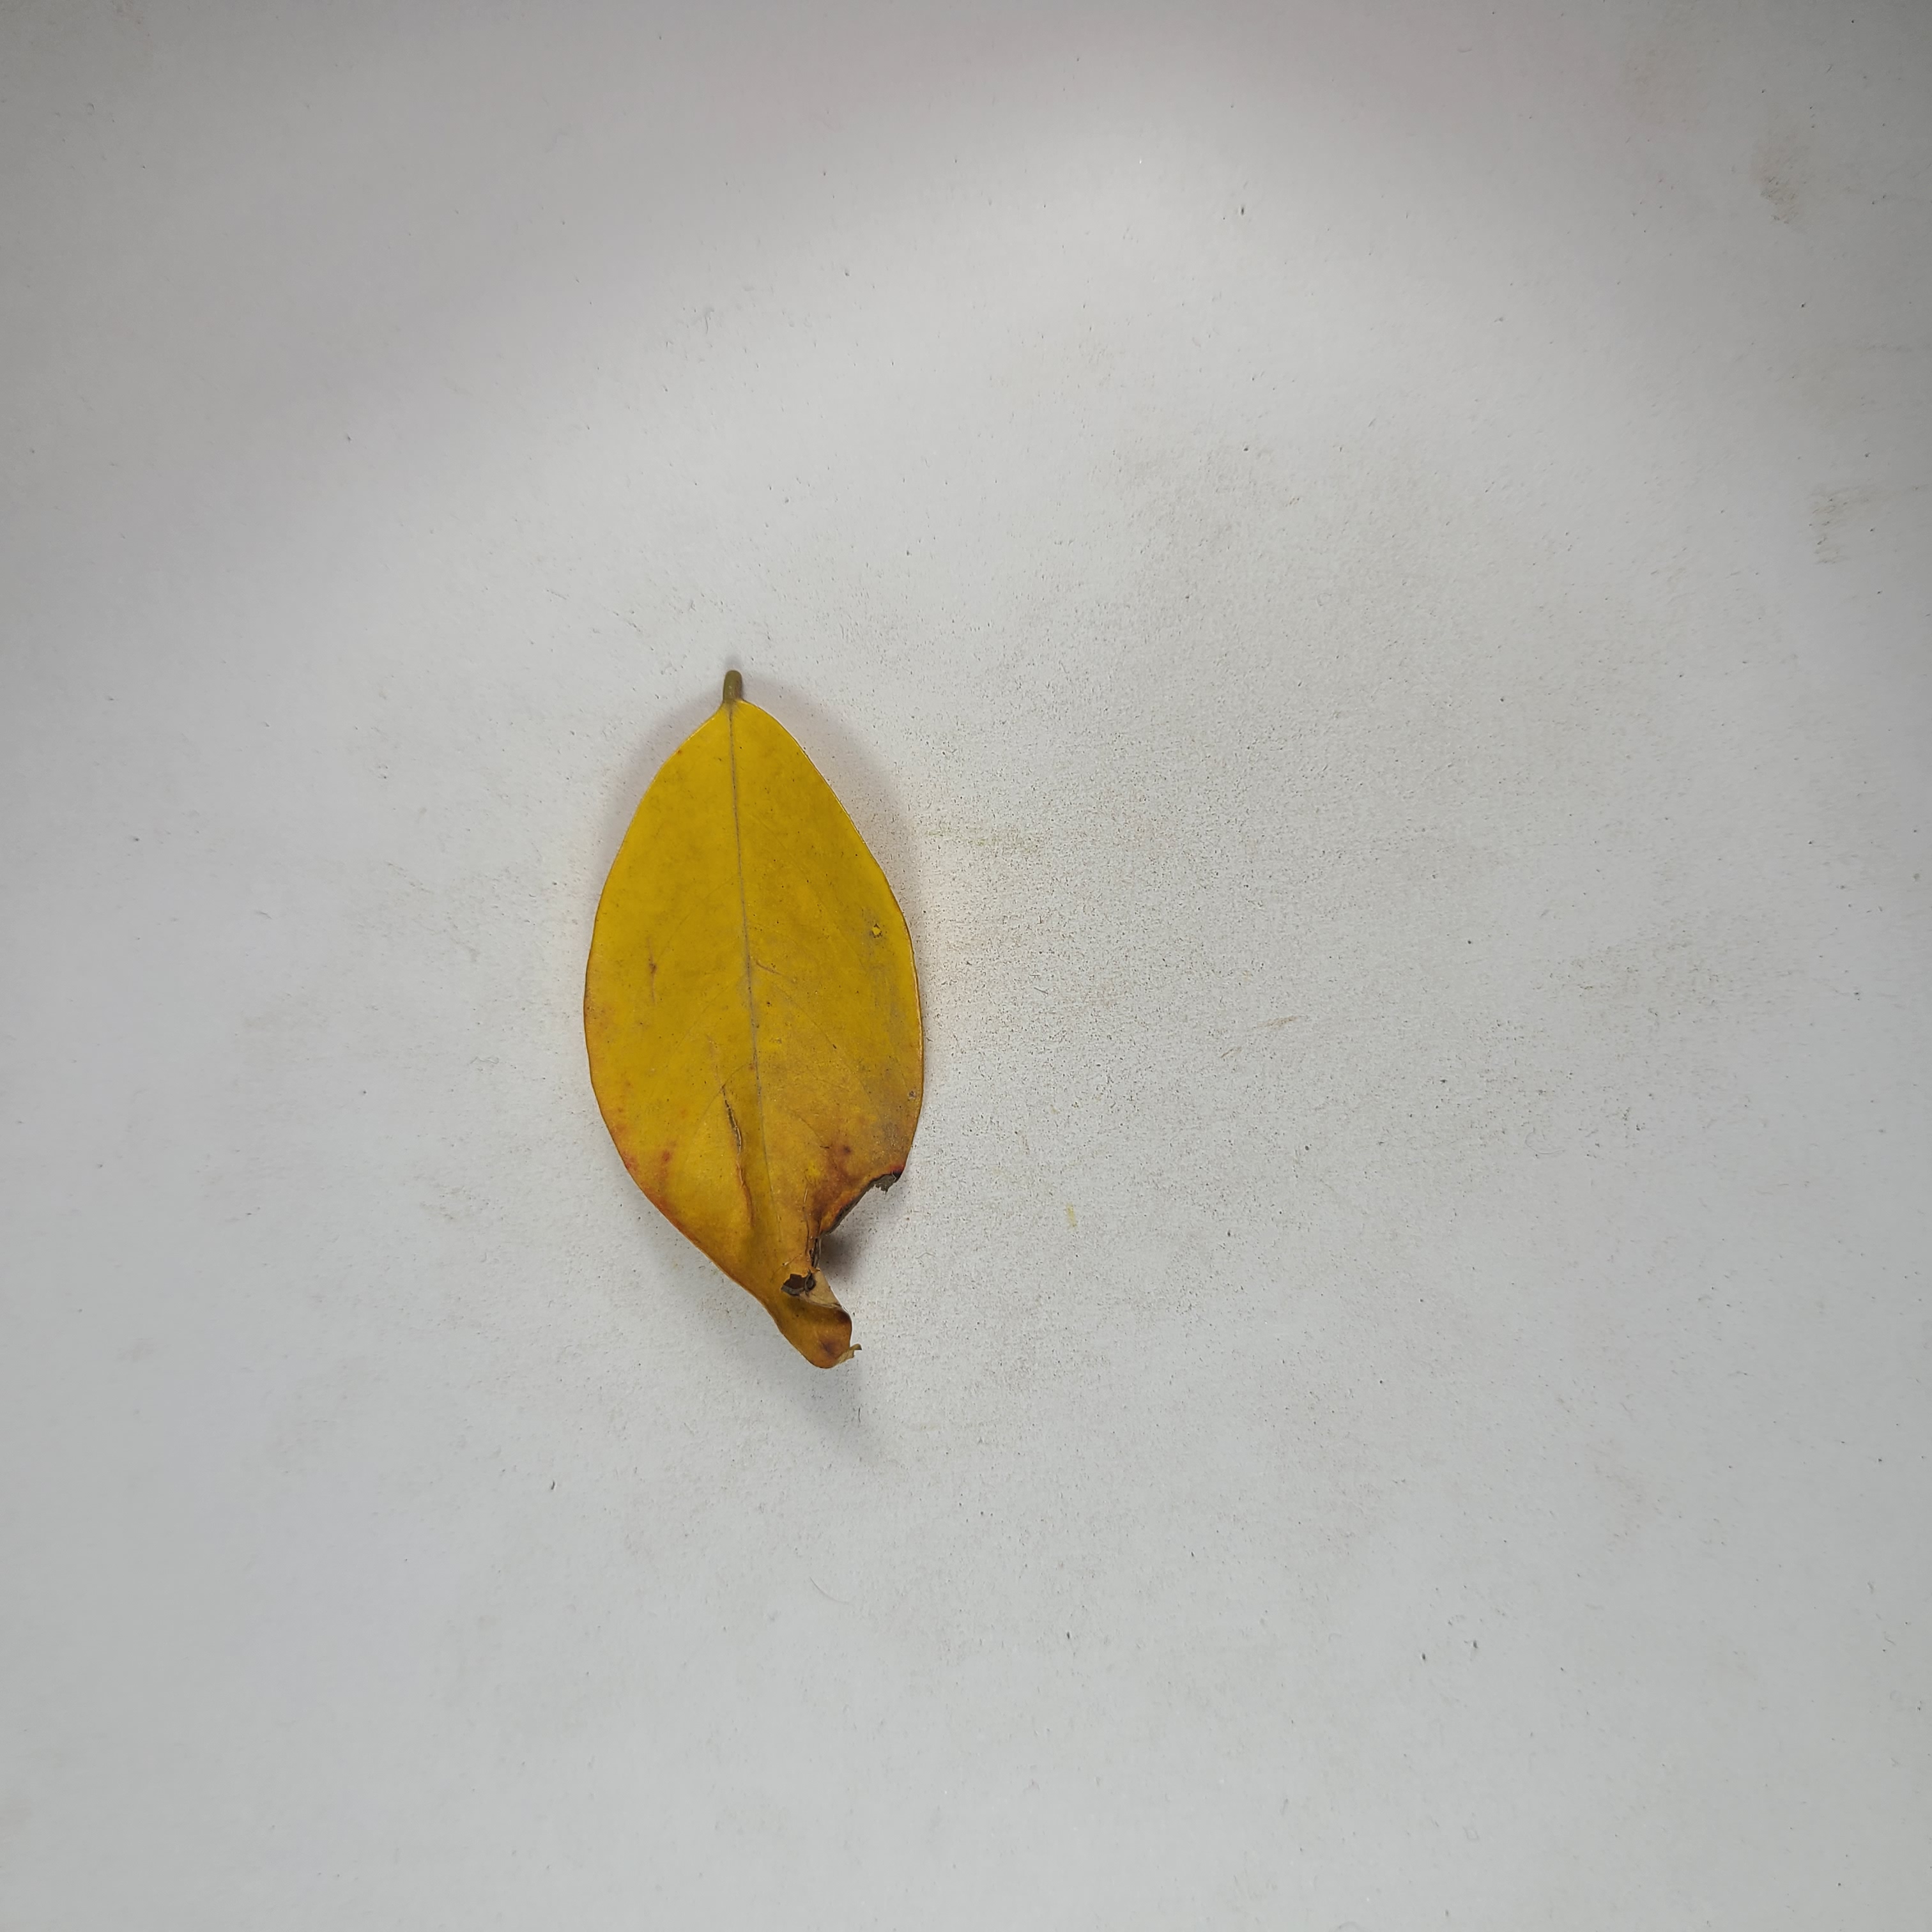
Label: Yellow Leaves